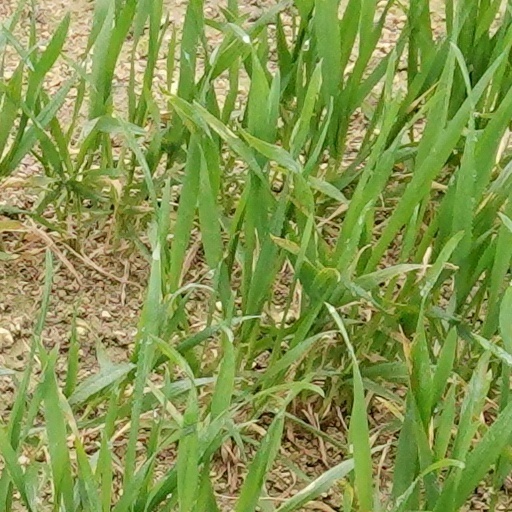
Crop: wheat